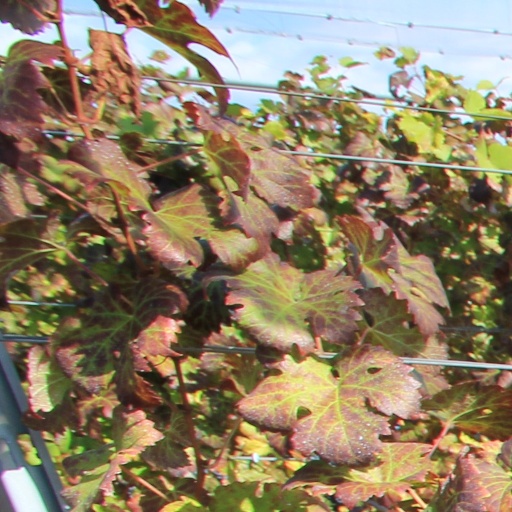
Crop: grape